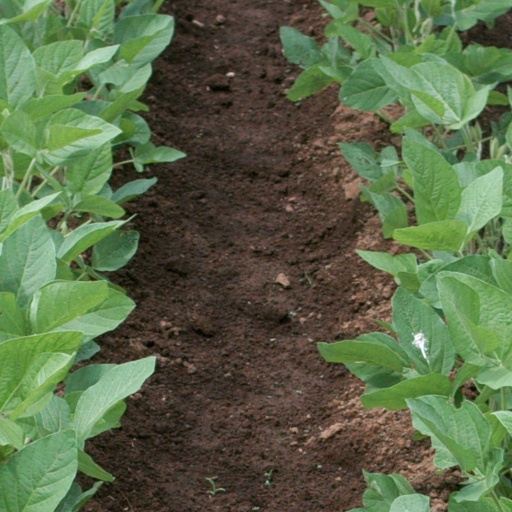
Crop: soybean